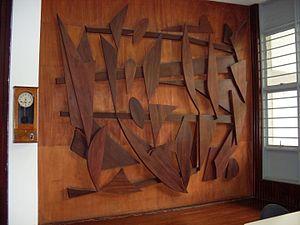
Francisco José Narváez, artiste plastique vénézuélien, est un des plus importants sculpteurs de son pays, créateur entre beaucoup d'autres œuvres du célèbre groupe escultórico "Les Toninas", qui orne la fontaine de la Place Ou'Leary à Caracas.